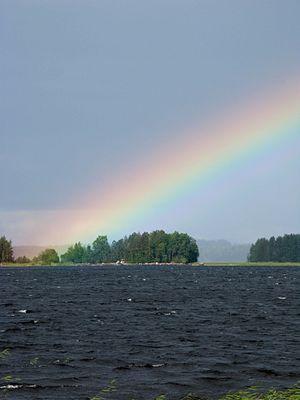
Le lac Leppävesi est un lac à Jyväskylä, Toivakka et Laukaa en Finlande.